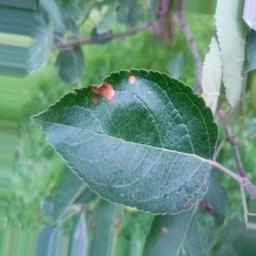
Label: Alternaria